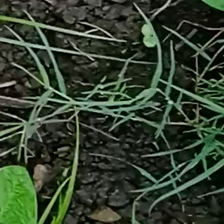
Weed species: Digitaria_SP_(Digitaria Sanguinalis )